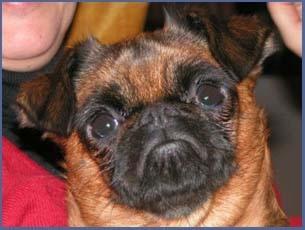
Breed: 209-n000042-Brabancon_griffo